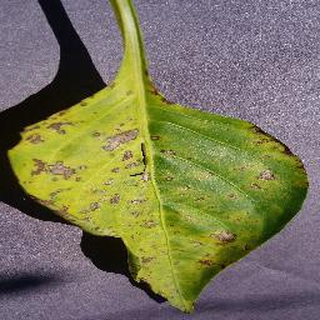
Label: bell_pepper_bacterial_spot